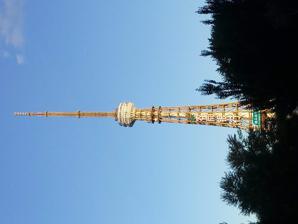
Building: Daqing Radio and Television Tower
Country: China
Year built: 1989
1989 telecommunications tower in China This article relies largely or entirely on a single source . Relevant discussion may be found on the talk page . Please help improve this article by introducing  citations to additional sources . Find sources: "Daqing Radio and Television Tower" – news · newspapers · books · scholar · JSTOR ( June 2021 ) Daqing Radio and Television Tower Daqing Radio and Television Tower ( simplified Chinese : 大庆广播电视塔 ; traditional Chinese : 大慶廣播電視塔 ; pinyin : Dàqìng Guǎngbō Diànshìtǎ ) is a free standing telecommunications tower built in 1989 in Daqing , China . The tower is  260 m (853 ft) tall. 46°35′51″N 125°4′51″E / 46.59750°N 125.08083°E / 46.59750; 125.08083 See also Lattice tower List of towers References